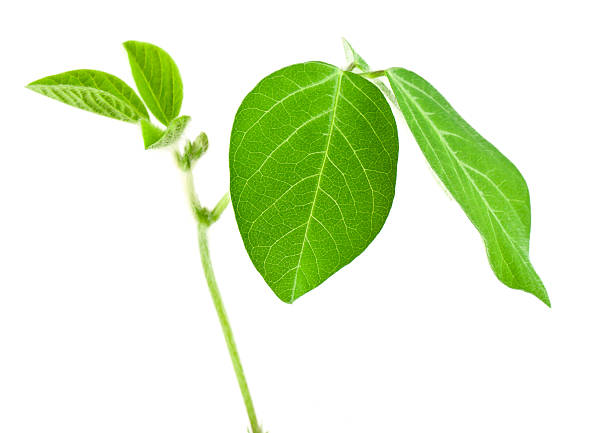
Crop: unknown
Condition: bean